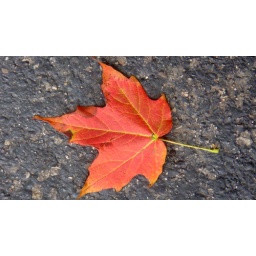
On the ground next to my car in Almont, Michigan.